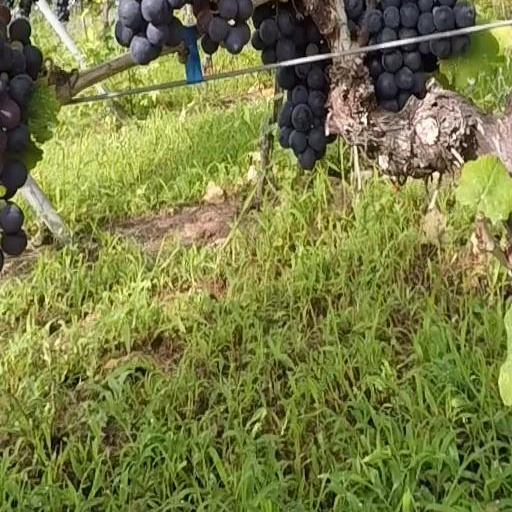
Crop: grape